Islam in Mexico

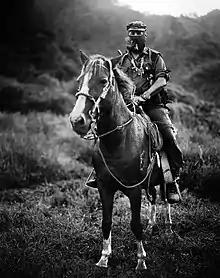

This is a list of some, but by no means all mosques and Islamic meeting centers in Mexico.